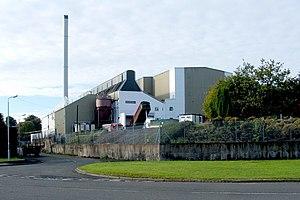
Loch Lomond est une distillerie de whisky située à Alexandria dans le West Dunbartonshire en Écosse près du Loch Lomond.